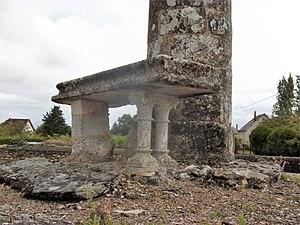
L'autel au pied de la lanterne des morts
La lanterne des morts de Cormery est un monument situé dans le cimetière de Cormery, en Indre-et-Loire, en France.